Jennifer Granholm

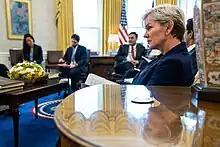
Granholm meets with President Biden in the Oval Office in March 2022.

Then-President-elect Joe Biden nominated Granholm to be the next secretary of energy. Granholm was seen as one of Biden's least controversial nominees, winning support from unions, environmental groups, and some Republicans. University of California, Berkeley professor of energy Daniel Kammen, who worked with Granholm at UC Berkeley, said she will be "phenomenal for DOE" because "she understands the technology, she understands deployment and she knows how to run a big agency." She appeared before the Senate Energy and Natural Resources Committee on January 27, 2021, and the committee voted to advance her nomination in a 13–4 vote on February 3, 2021. She was confirmed by the Senate 64–35 on February 25, 2021, and was sworn into office later that day by Vice President Kamala Harris. She is the first secretary of energy born outside the United States.